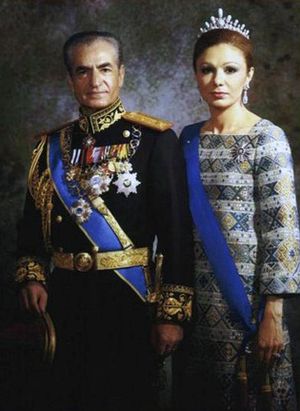
Mohammad Reza Pahlavi
Shah Mohammad Pahlavi med sin hustru Farah Pahlavi.
Mohammad Reza Pahlavi var shah af Iran og landets monark fra 16. september 1941 til den iranske revolution 11. februar 1979. Han var den anden monark af Pahlavi-dynastiet og den sidste shah i det iranske monarki.